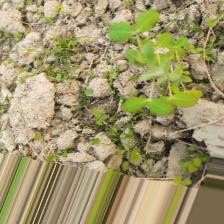
Label: Lentil Rust